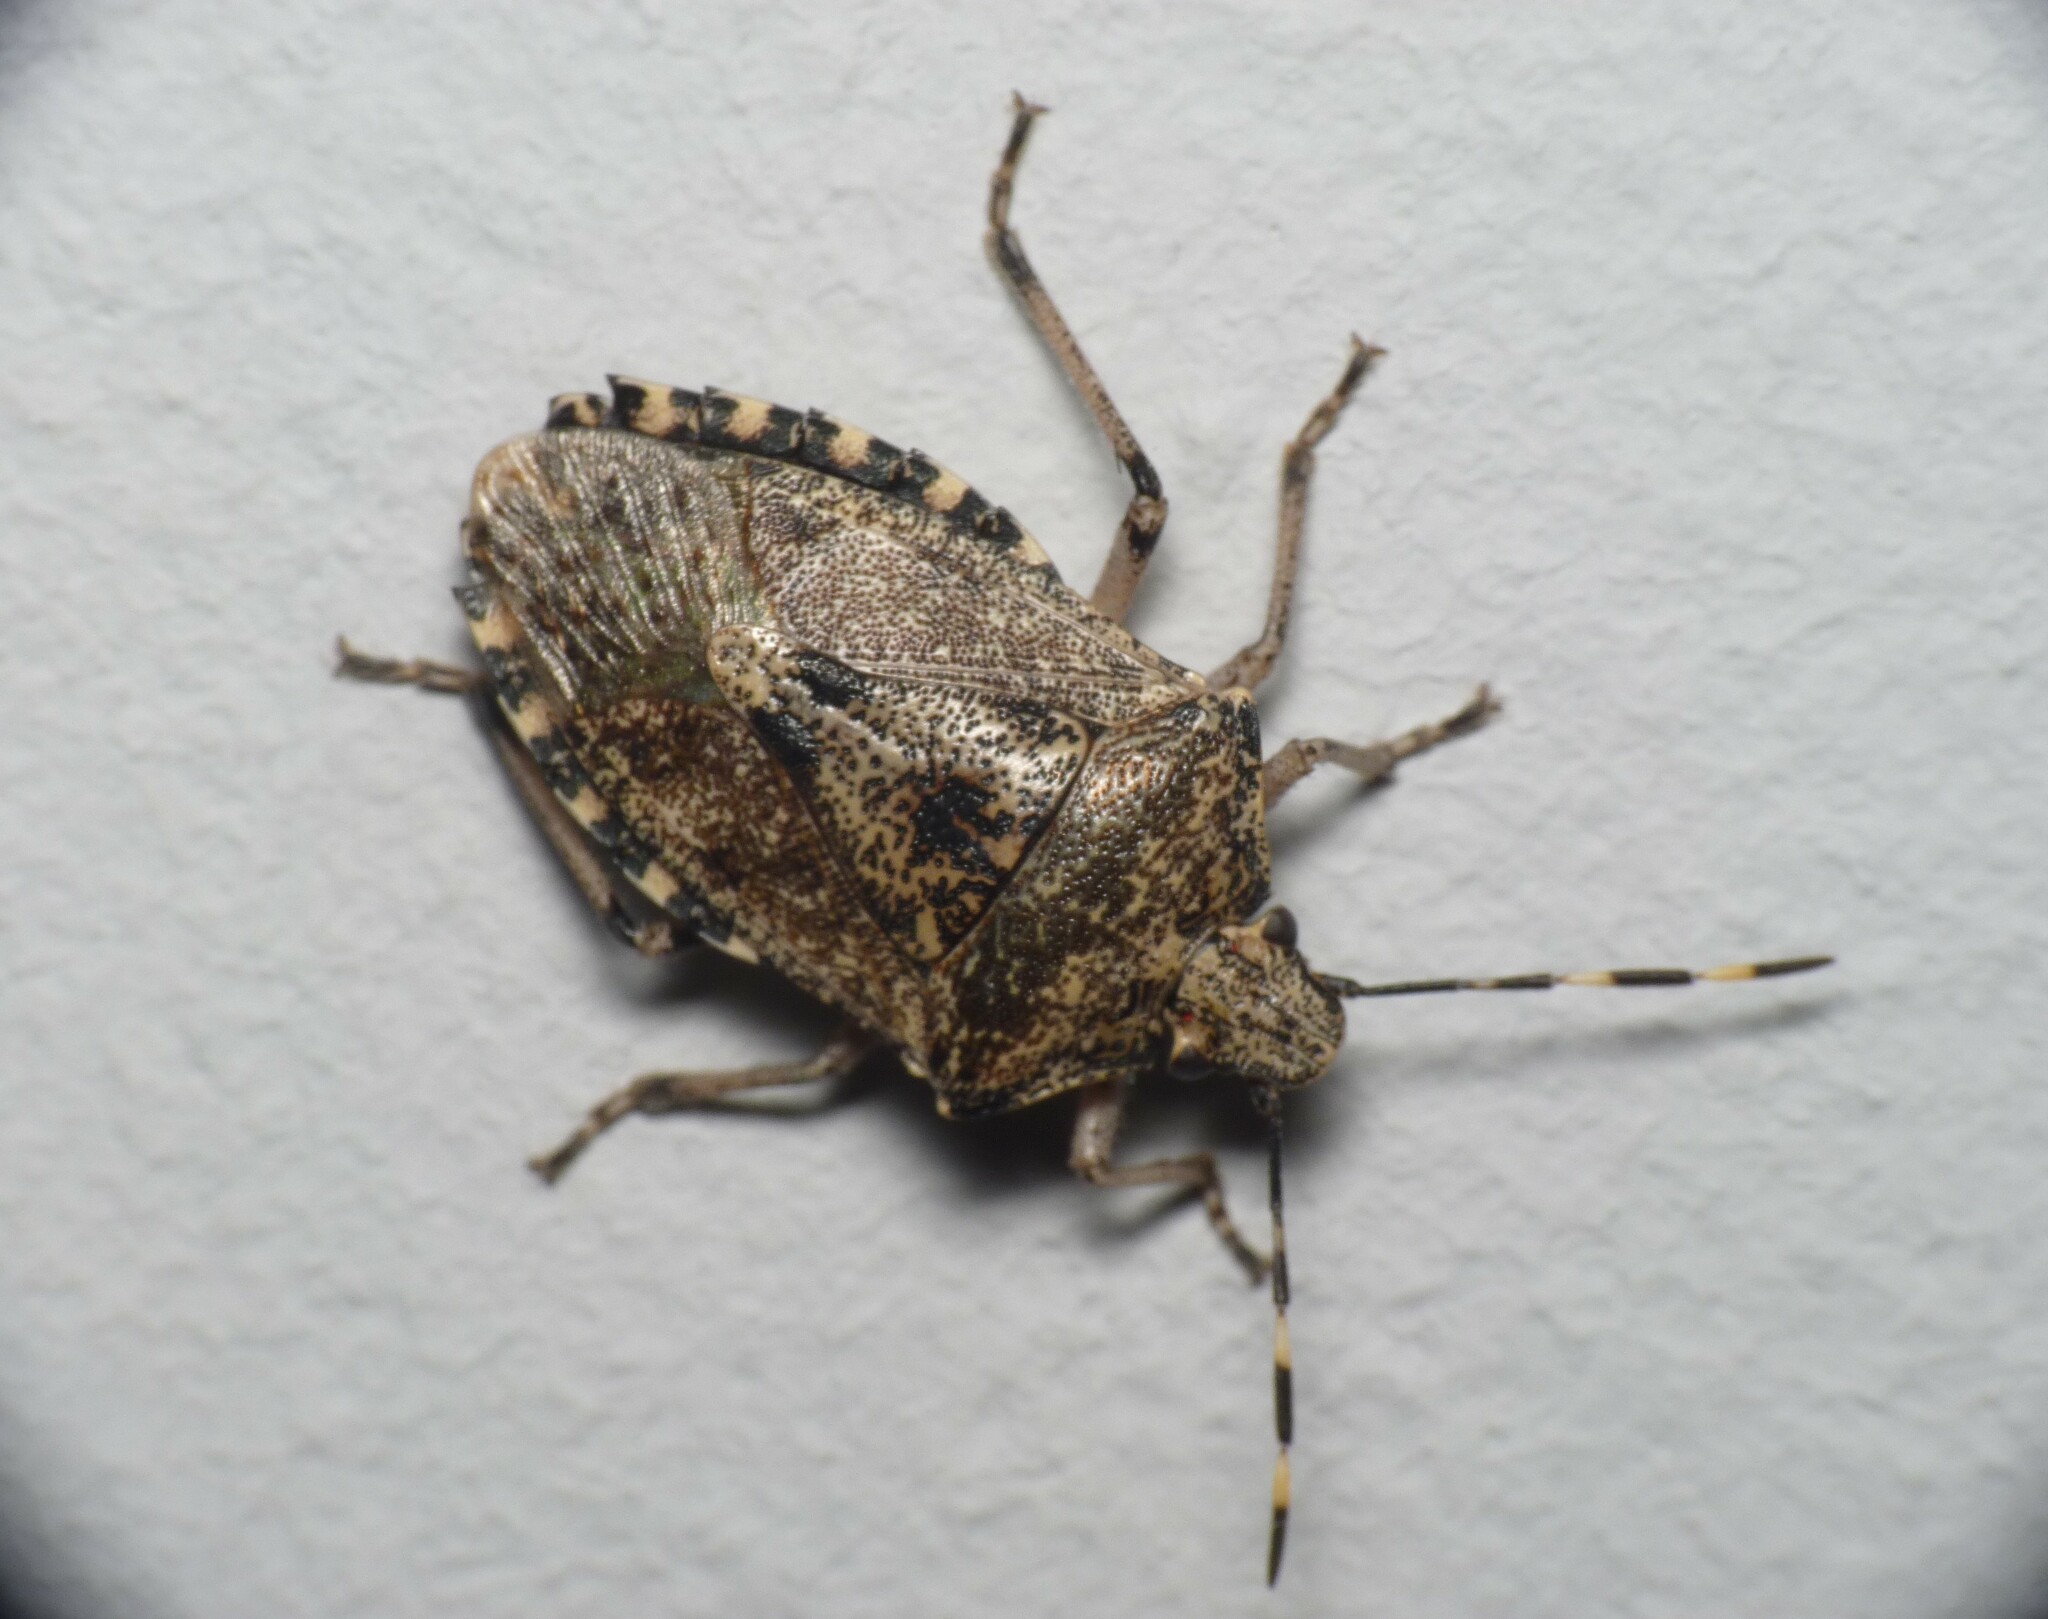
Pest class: stink_bug